Strontian

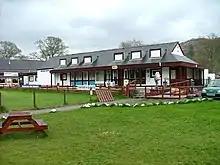
Shopping centre in Strontian

'Strontian House' was built for Sir Alexander Murray of Stanhope in the late 1720s and was named after Colonel Horsy, Governor of the York Buildings Company. Latterly known as the Loch Sunart Hotel, it was still referred to as 'Horsy Hall' and sometimes misspelt 'Horsley Hall'.